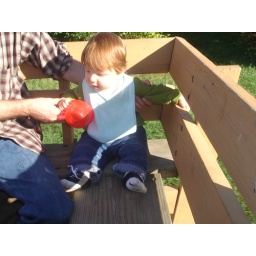
I'm kind of interested in this red bowl for the moment.......